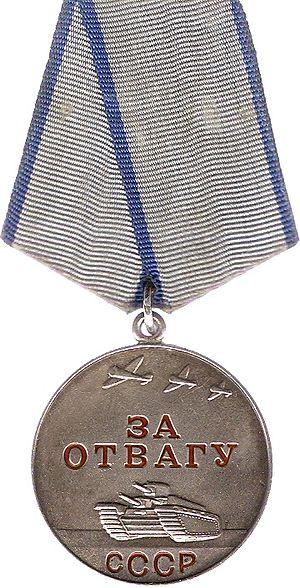
Les décorations dans cette liste sont des décorations de l'ex-Union Soviétique décernées pour reconnaître des réalisations militaires et civiles. Certaines de ces récompenses ont été abolies suite à la dissolution de l'Union soviétique, alors que d'autres sont conservées par la Fédération de Russie à partir de 1991 et furent simplement retravaillées afin d'abroger les signes communistes.
Vladimir Konstantinovich Kokkinaki était un pilote d'essai soviétique, qui a testé 40 appareils différents (dont les Iliouchine DB-3, Il-2 et Il-28). Il est notamment connu pour avoir établi vingt-deux records mondiaux en aéronautique, et pour avoir été le président de la Fédération aéronautique internationale.
Roza Iegorovna Chanina, née le 3 avril 1924 et tuée au combat le 28 janvier 1945, est un tireur d'élite soviétique de la Seconde Guerre mondiale.